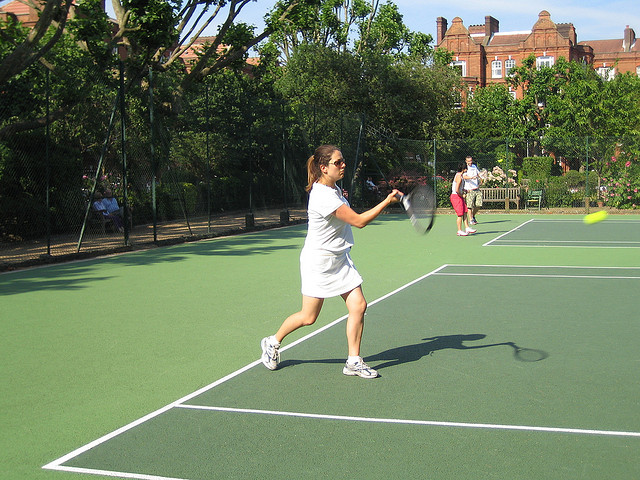
một nhóm người đang chơi tennis ở trên sân vào ban ngày